Skjold Church, Rogaland

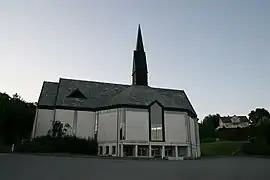
View of the church"(Photo: Jarle Vines)"

Skjold Church is a parish church of the Church of Norway in Vindafjord Municipality in Rogaland county, Norway. It is located in the village of Skjold. It is the church for the Skjold parish which is part of the Haugaland prosti (deanery) in the Diocese of Stavanger. The white, stone church was built in a octagonal design in 1998 using designs by the architect Nils A. Vikanes. The church seats about 400 people.